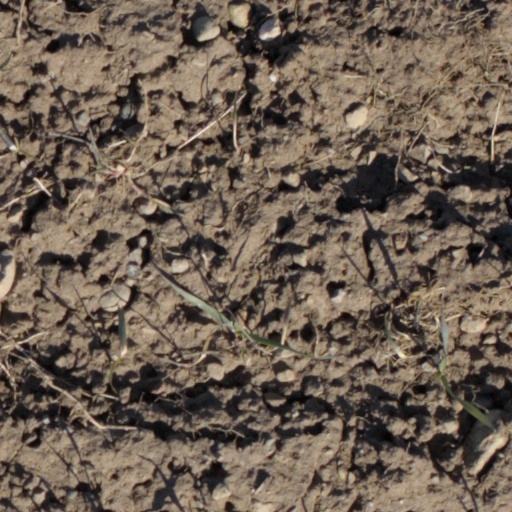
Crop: wheat